Barbadian British

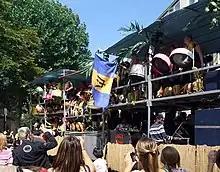
Barbadian culture is celebrated as part of the Notting Hill Carnival

Barbados along with many other Caribbean nations was once part of the British Empire, between 1627 and 1966 the Island was under British rule, and it retained more of a 'British' identity compared to the other surrounding nations. Barbados was often referred to as "Little England" by its inhabitants as well as neighbours. The result of this close bond between the two nations is that the UK proves the most popular destination for Barbadian emigrants who then find it much easier to settle into society than many other English and non-English speaking immigrant groups. Leading on from British colonial rule in Barbados, one of the island nation's most popular pastimes is playing cricket (a sport introduced and still played by the British). The culture of the Barbadian community in the UK is also heavily influenced by West African cultures, due to traditions dating back to the slave trade generation.